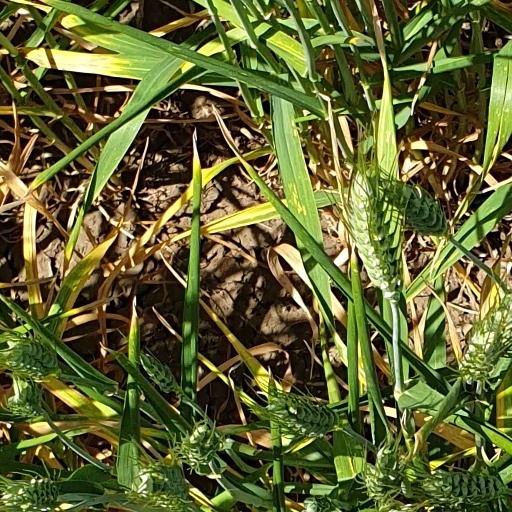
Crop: wheat